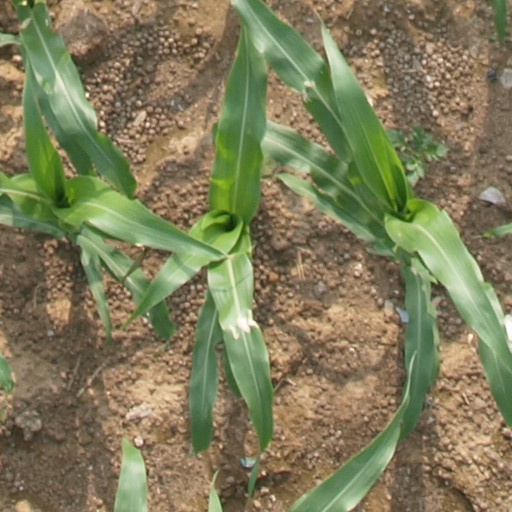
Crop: maize; corn